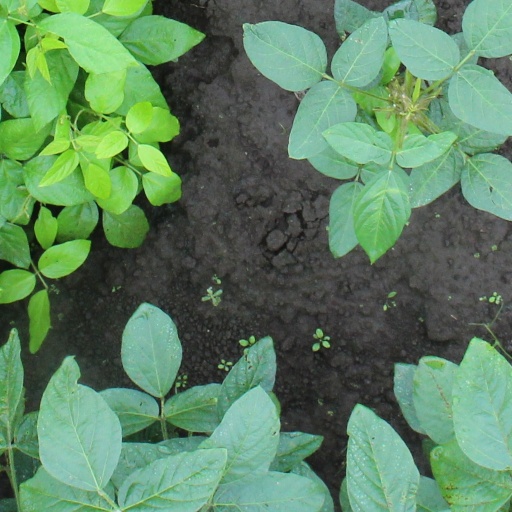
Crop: soybean